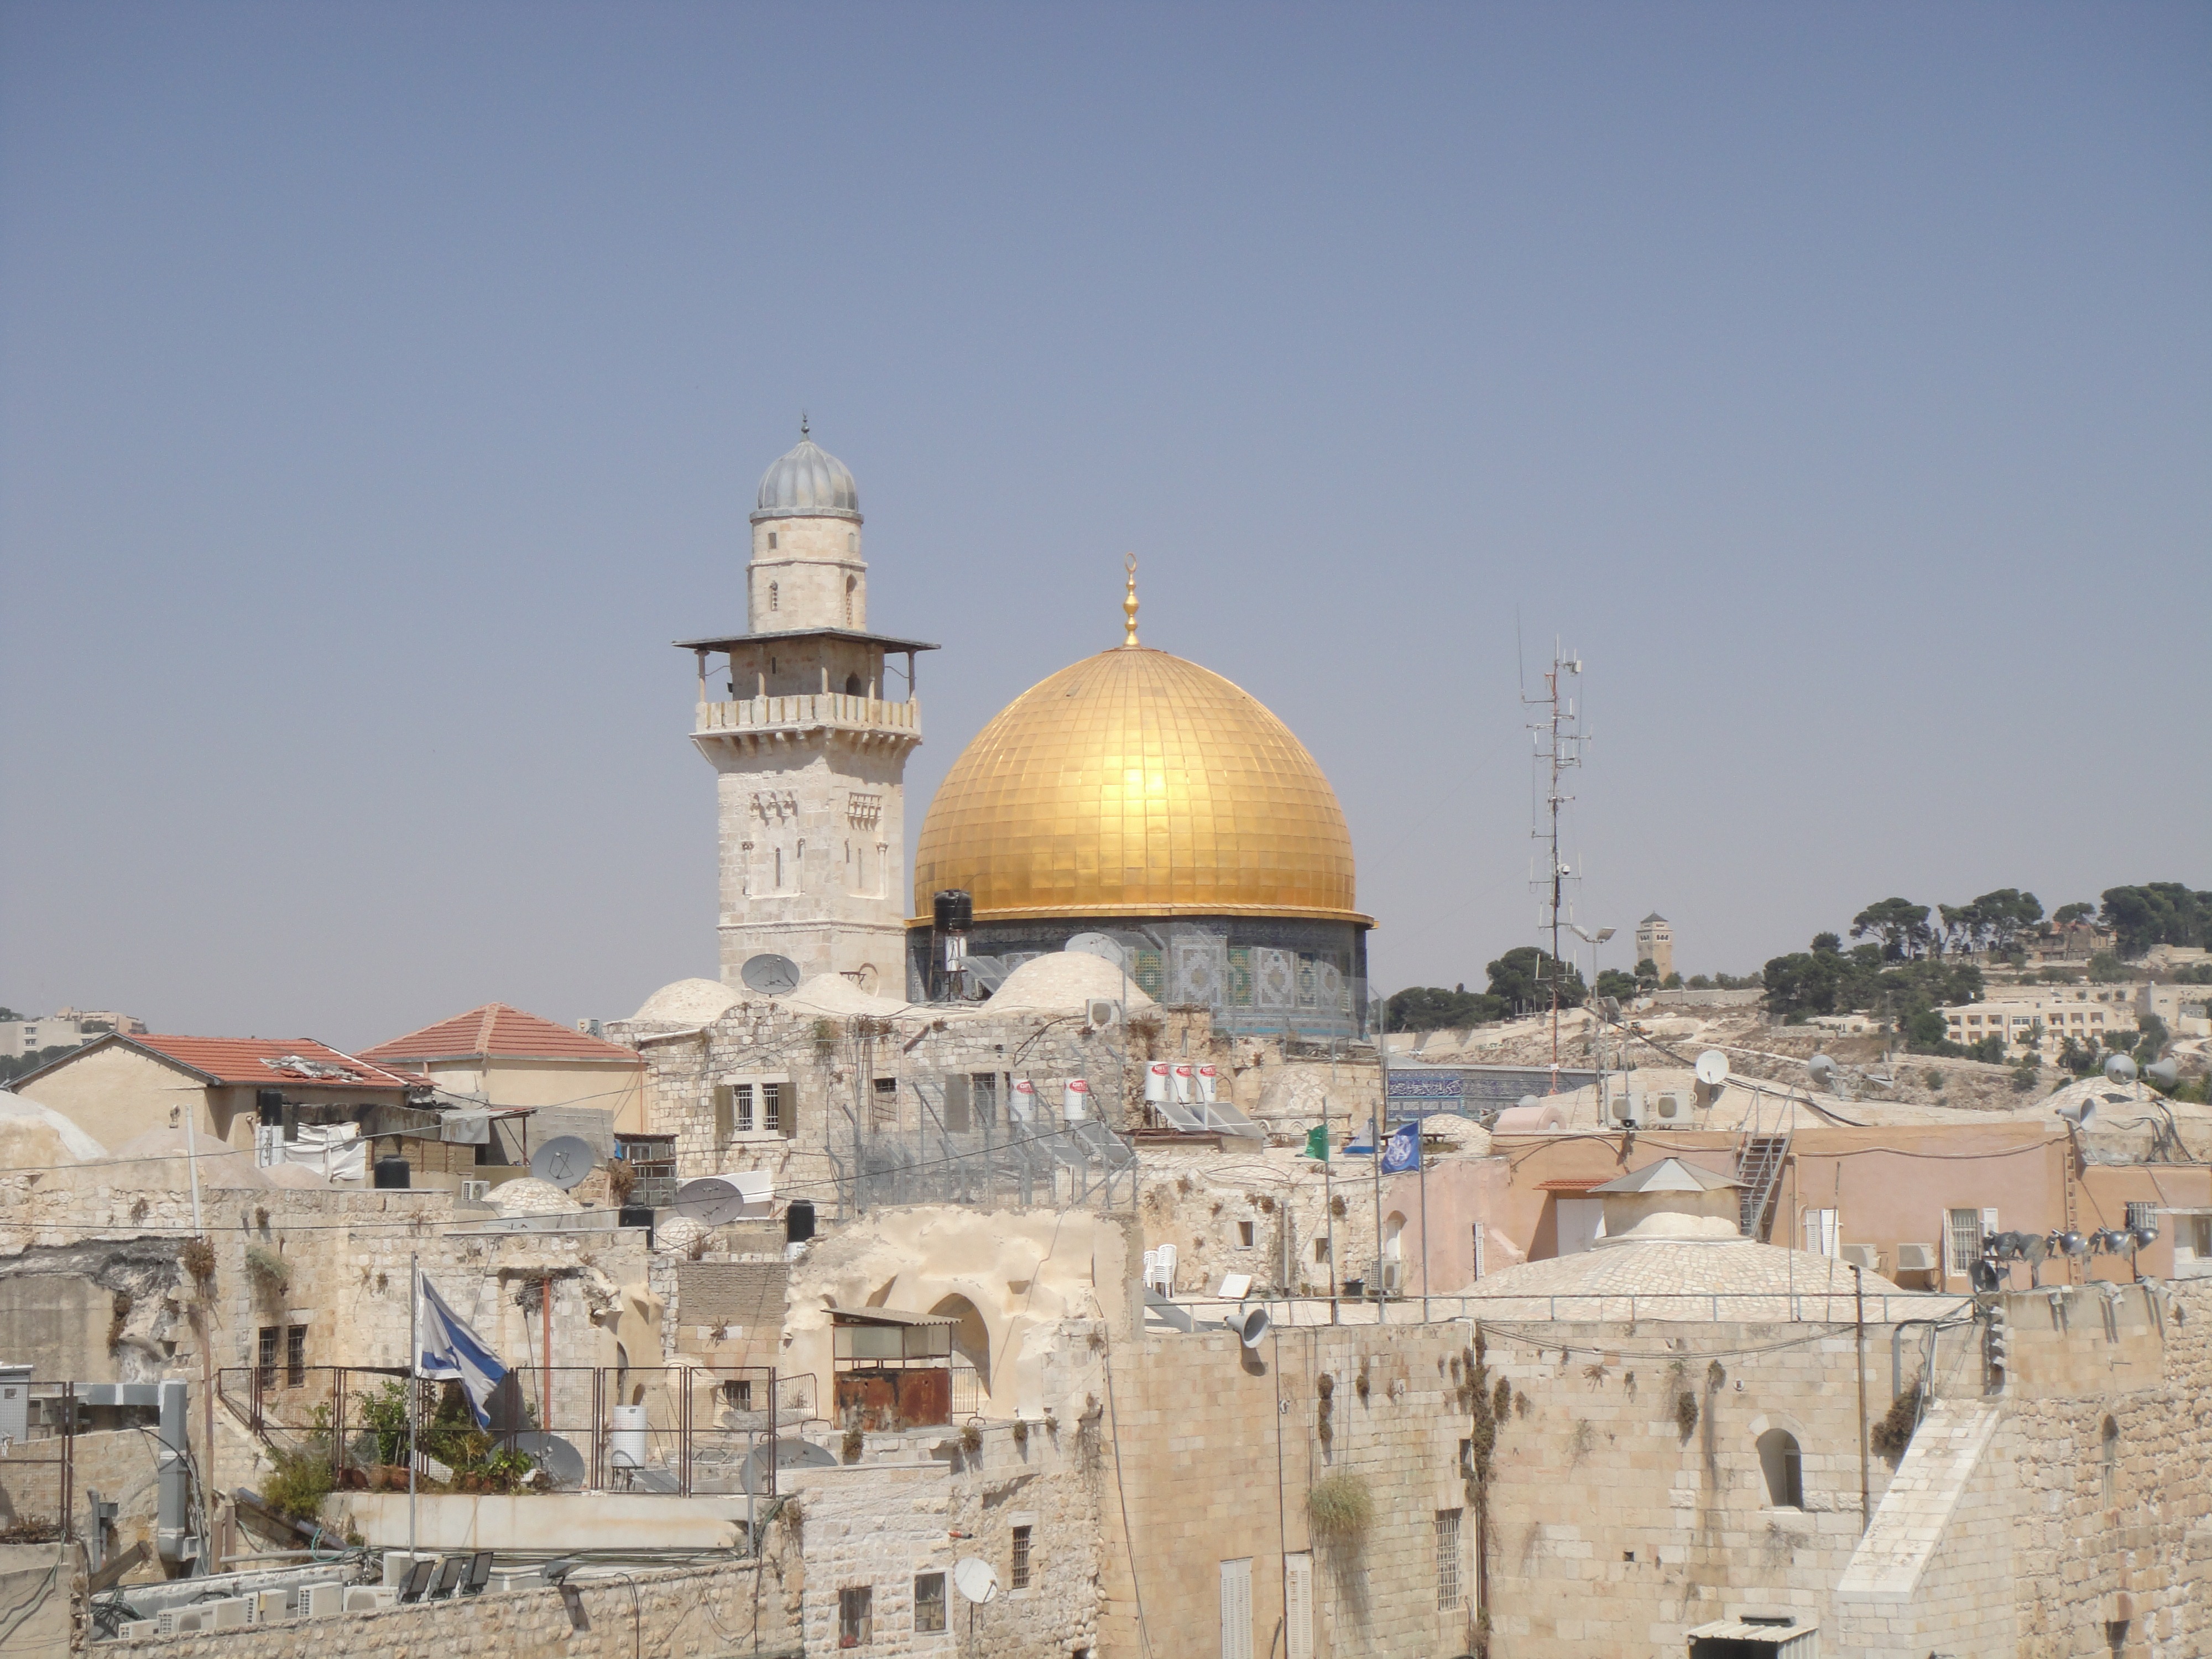
building, landmark, old city, place of worship, gold, temple, mosque, basilica, dome, jerusalem, minaret, unesco world heritage site, holy land, historic site, ancient history, byzantine architecture